2008 Greek Football Cup final

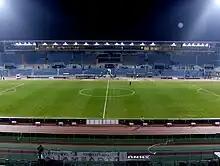
Kaftanzoglio Stadium.

This was the second Greek Cup final held at Kaftanzoglio Stadium, after the 1970 final.